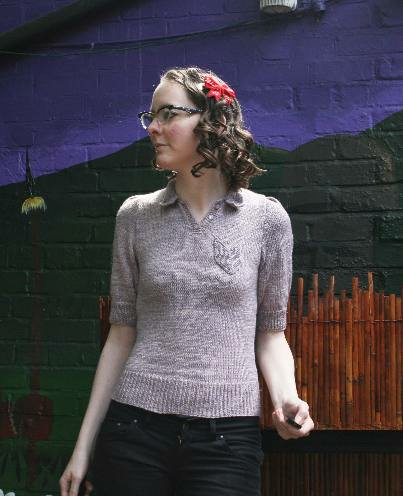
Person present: Yes